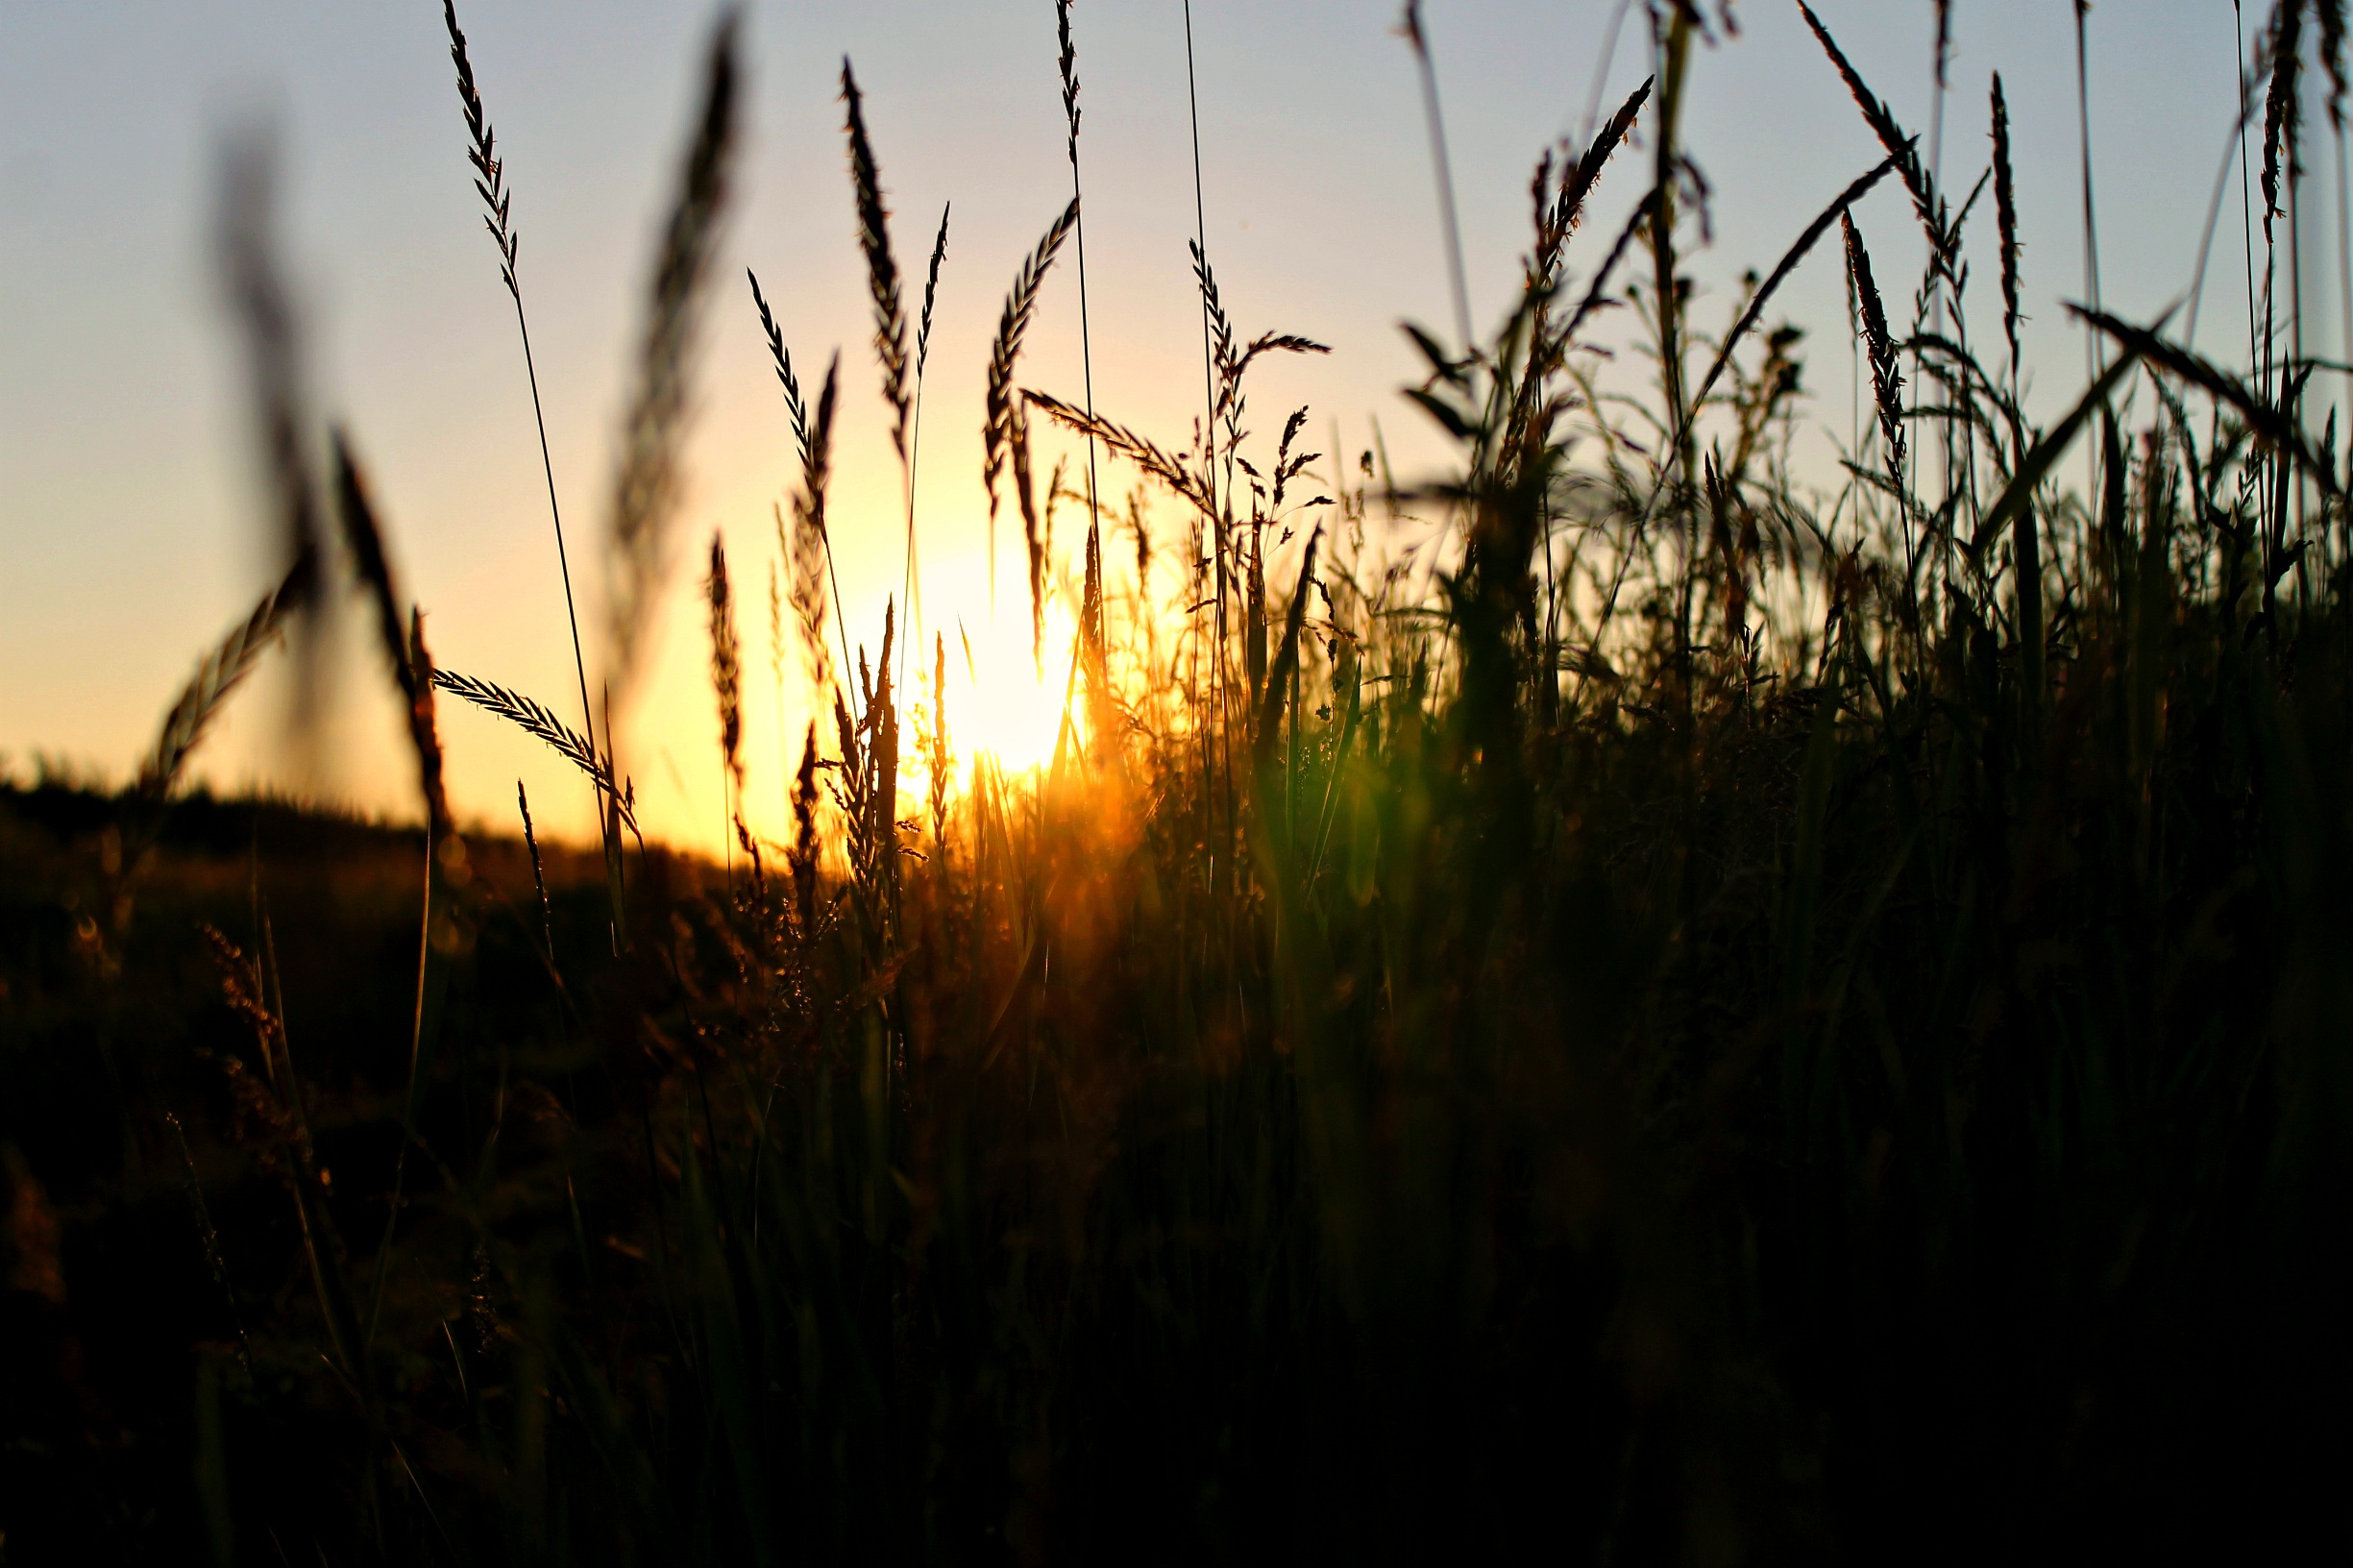
landscape, tree, nature, grass, branch, light, sun, sunrise, sunset, field, sunlight, morning, dawn, summer, evening, reflection, atmospheric phenomenon, grass family